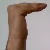
The image shows a hand gesture representing a space in Indian Sign Language.